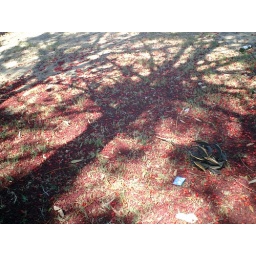
shadow of a tree on a background of little red flowers, ruined by inconsiderate littering.